Porque te vas

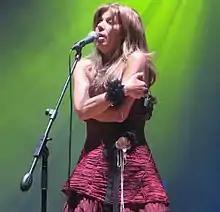
Jeanette performing "Porque te vas" in Arequipa, Peru, 2014.

Since its inclusion in "Cría cuervos", "Porque te vas" has attained cult status, and is now considered a classic, remaining one of the most famous songs of Spanish pop music. In 1979, Madrilenian newspaper "ABC" wrote that, "never had a Spanish song, and sung in our language, achieved such popularity levels on both sides of the Atlantic." Efe Eme's Luis Lapuente described the single in 2016 as "a precious cult object among European collectors, who compare the former lead singer of Pic-Nic with delicious French lolitas such as Lio or Françoise Hardy". "Porque te vas", along with other Jeanette songs, has been revalued by the indie music scene—particularly indie pop—which considers the singer a "muse" and "godmother".